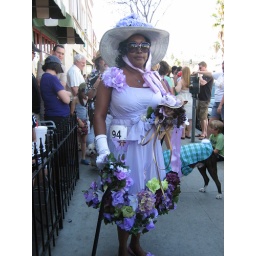
the owner also dress up in easter attire